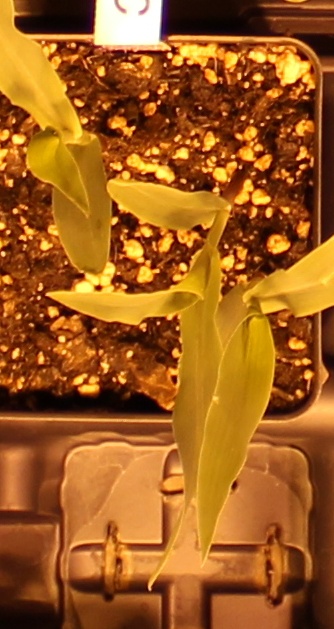
Label: Corn